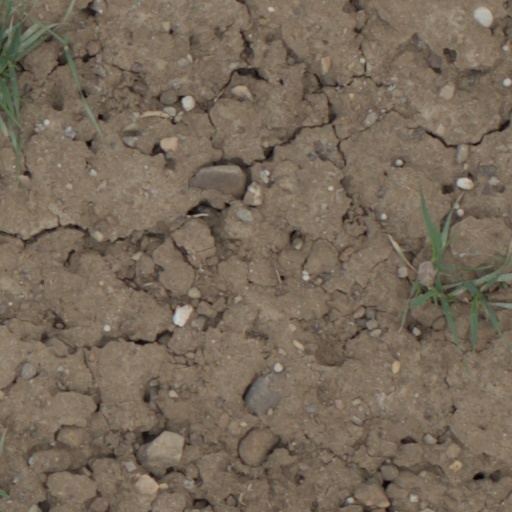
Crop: wheat